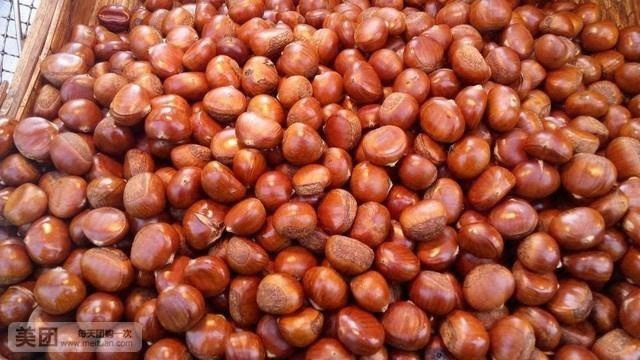
Label: chestnut